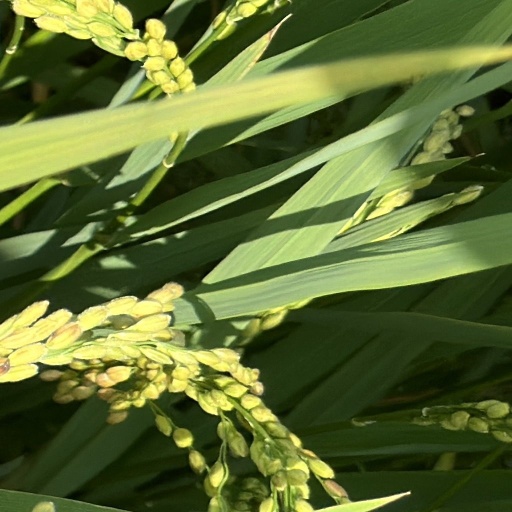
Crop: rice